2018 Masters (snooker)

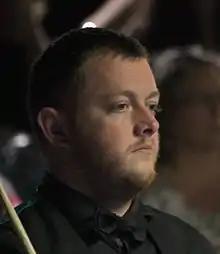
Mark Allen claimed the Masters title, winning his first Triple Crown event.

In the second semi-final, Mark Allen dispatched another former multiple World and Masters Champion, John Higgins, 6–3. After making breaks of 63 and 90, Allen took a 3–1 lead at the mid-session interval. Higgins created a break of 131 in the fifth frame (his 700th competitive century break), but Allen won the next two frames to lead 5–2. In frame 8, Higgins scored the second century of the match to trail 3–5, before Allen won the match in the ninth frame to reach his first Masters final. Post-match, Higgins admitted that his tactical play was "very poor".